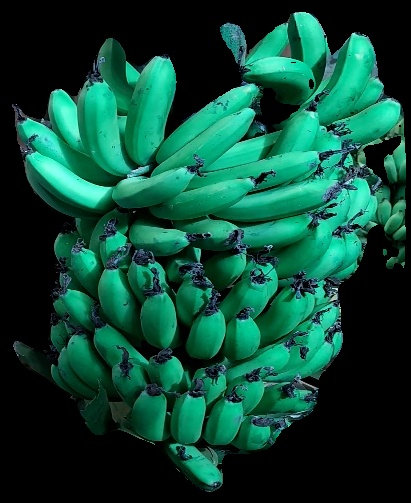
Variety: pachbale
Grade: grade3